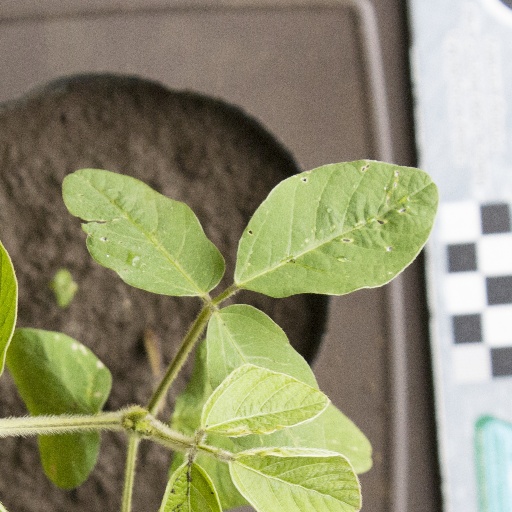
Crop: soybean